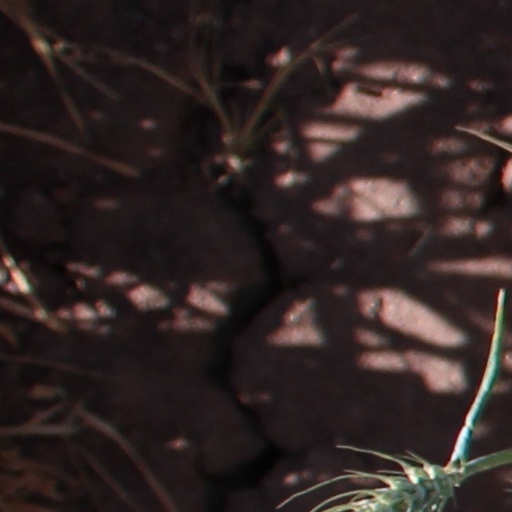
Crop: wheat